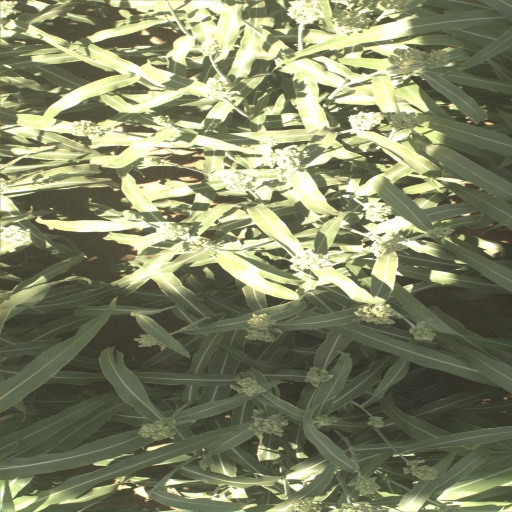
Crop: sorghum